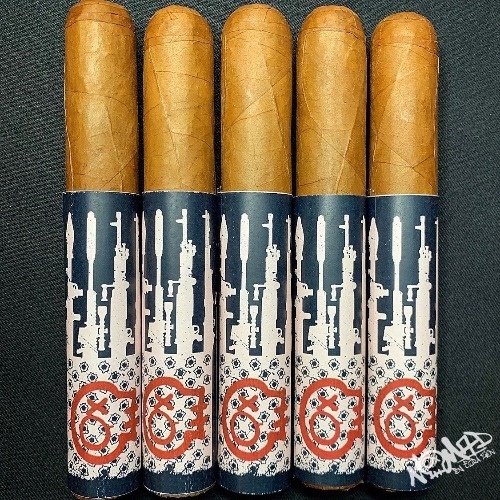
Nomad by Ezra Ballisctic 5.75x54 Super Toro
Brand: Nomad by Ezra Zion
Product Info: BALLISTIC is a 5.75x54 super toro. Wrapper is a 11-year-aged Corojo 99 leaf. Binder and filler tobaccos will remain a closely guarded secret. Full-bodied. Med/Full-strength. All tobaccos aged b/n 9-12 years. 1st 3rd: Caramel, dark chocolate bar, buttercream, candied macadamia nuts, dark brown sugar, red pepper flakes, white oak... 2nd 3rd: Espresso with cream, semi-sweet chocolate chips, cinnamon stick, bourbon whiskey, black pepper, clove, raw cane sugar... 3rd 3rd: Cocoa, marshmallow, jalapeño peppers, Tootsie Roll, whiskey barrel, nutmeg, toasted almonds *ALL ITEMS ARE PRICED AND SOLD PER PIECE.
Category: Food, Beverages & Tobacco > Tobacco Products > Cigars